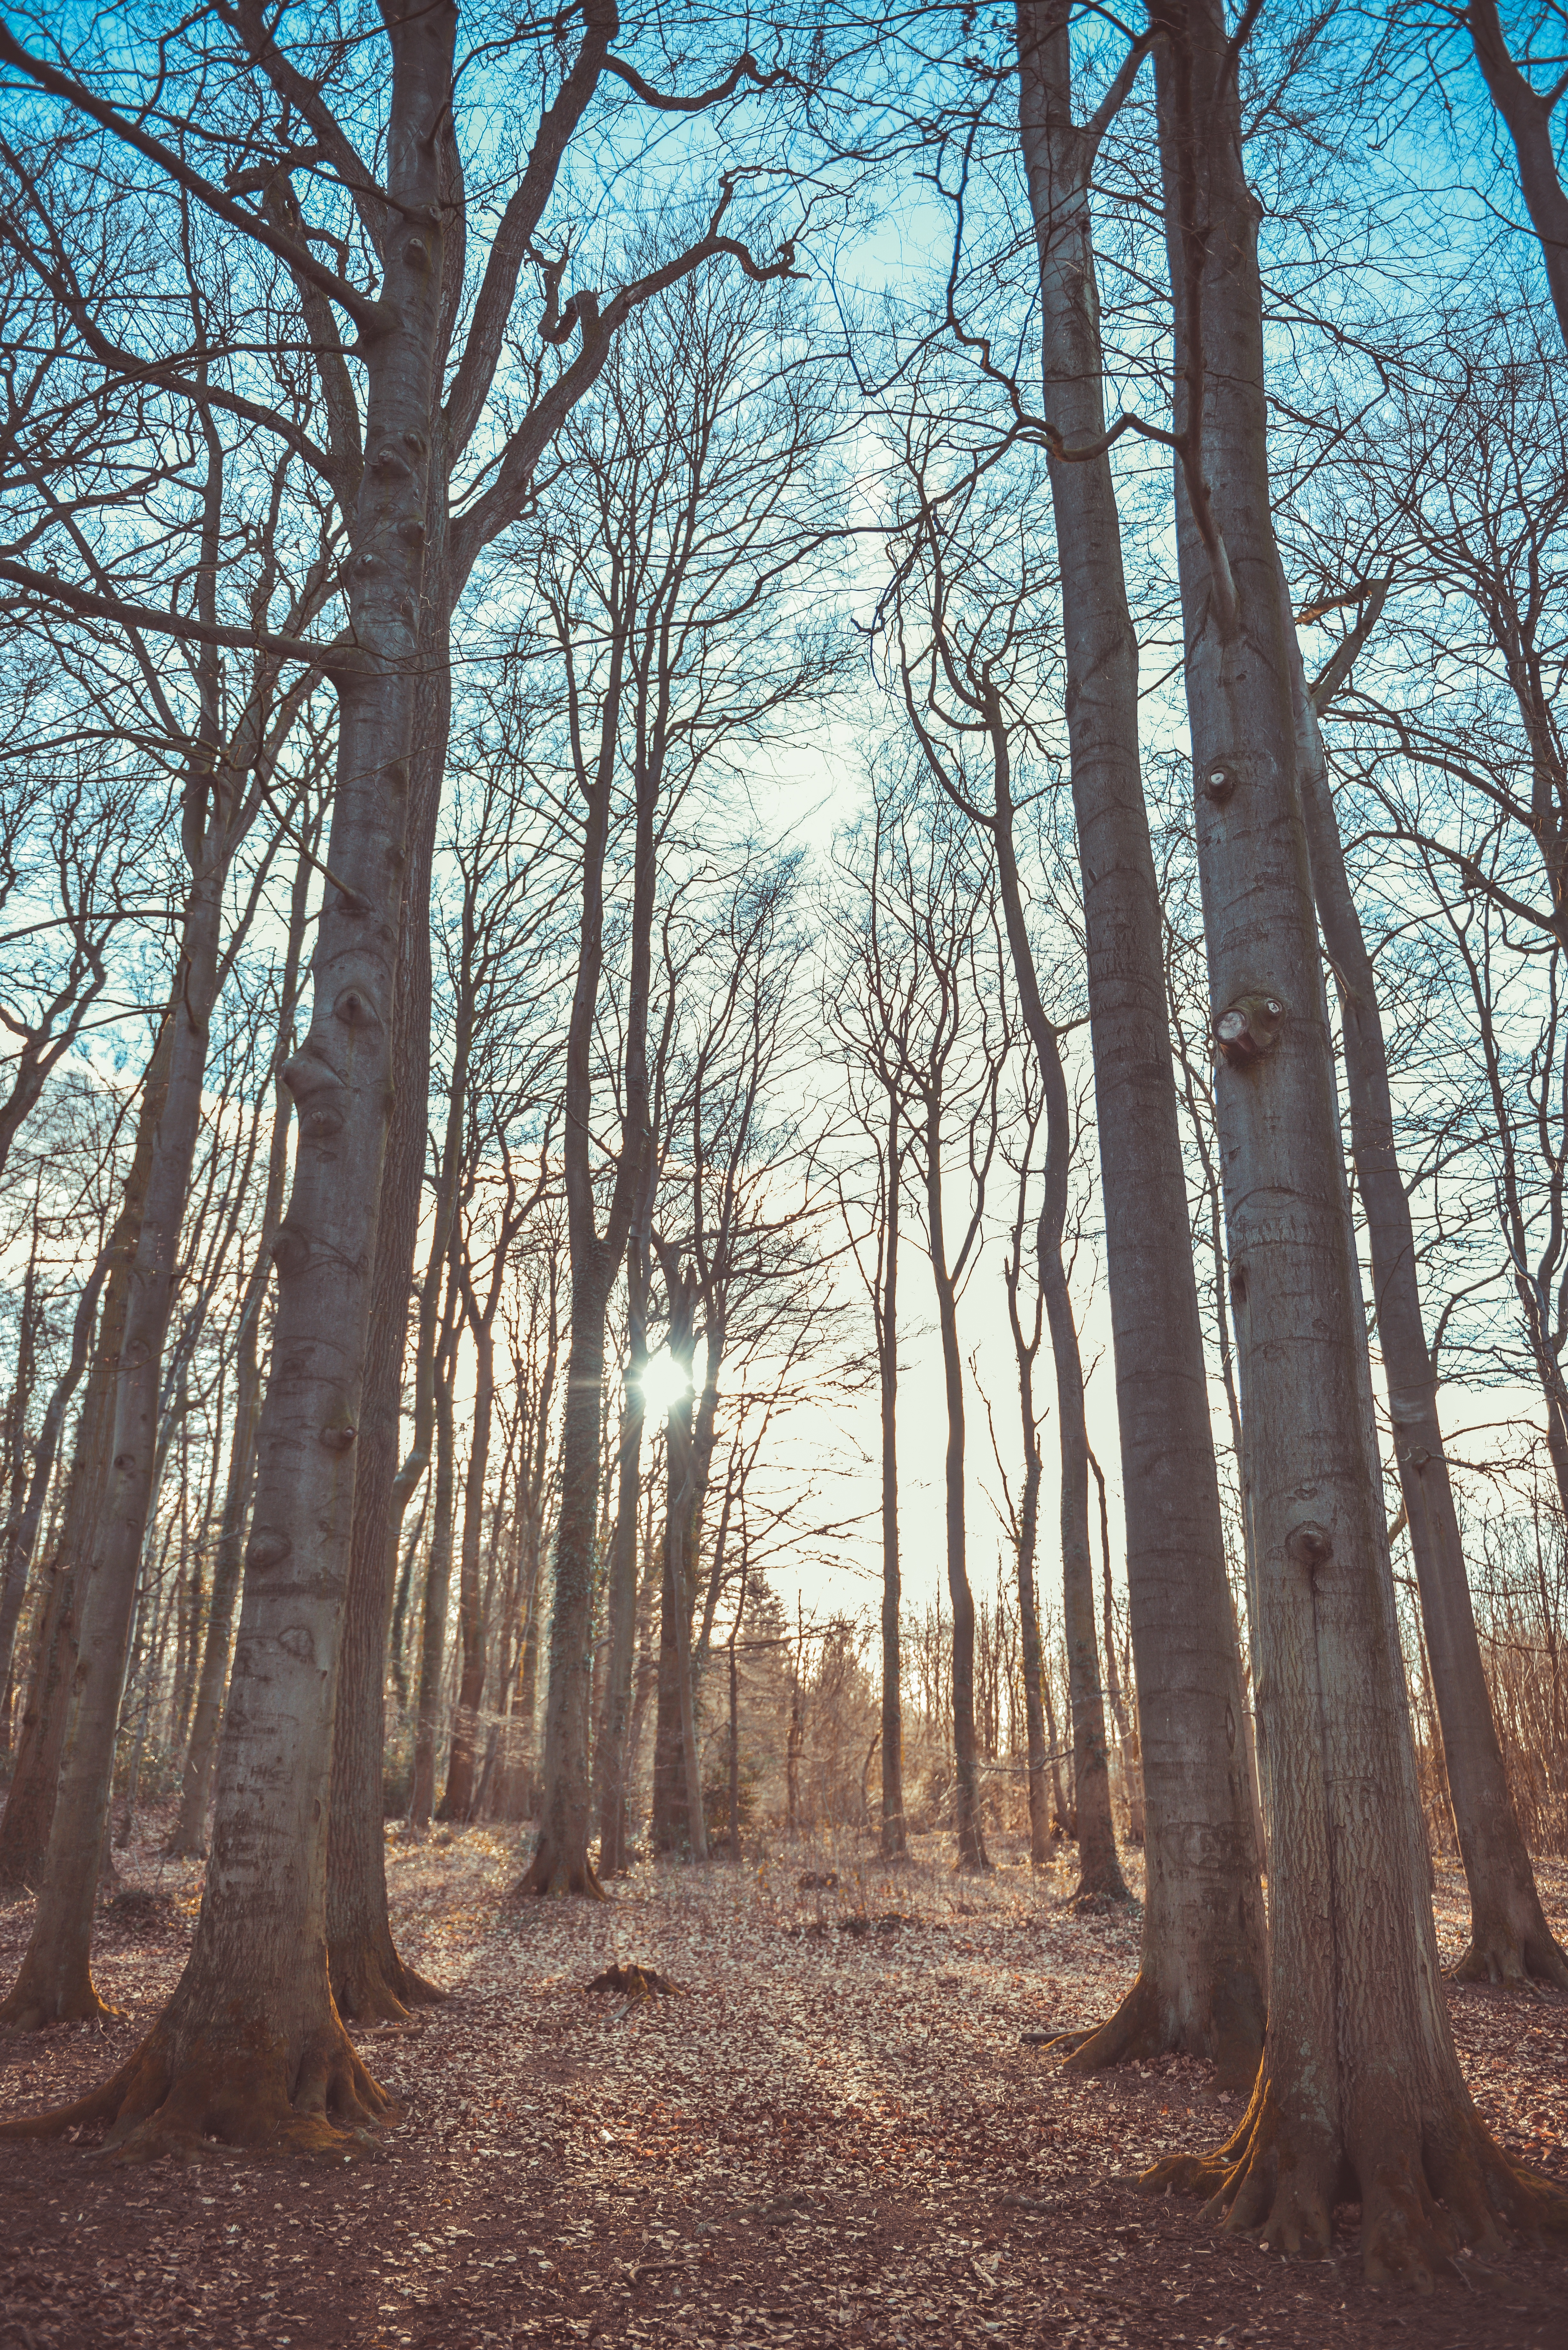
tree, nature, forest, wilderness, branch, winter, plant, trail, sunlight, leaf, autumn, season, trees, leaves, deciduous, grove, woodland, habitat, autumn leaves, ecosystem, biome, natural environment, atmospheric phenomenon, woody plant, temperate coniferous forest